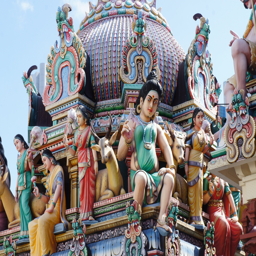
we visited project focus called hindu temple .